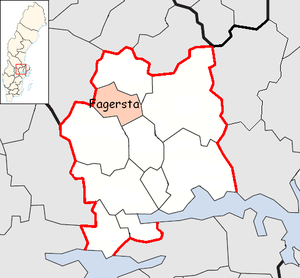
Fagersta kommun
Fagersta kommun ligger i landskapet Västmanland i länet Västmanlands län i Sverige. Kommunens administrationscenter ligger i byen Fagersta.